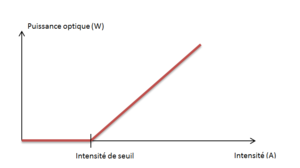
Une diode laser est un composant opto-électronique à base de matériaux semi-conducteurs.